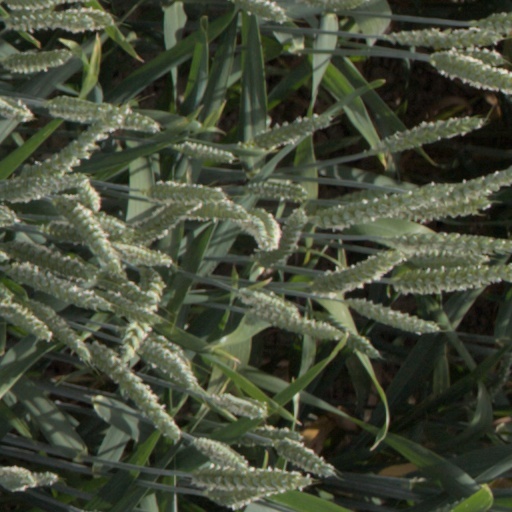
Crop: wheat